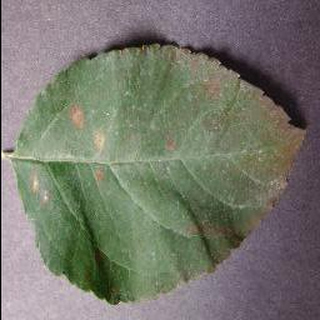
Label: apple_cedar_apple_rust